Tali-Ihantala 1944

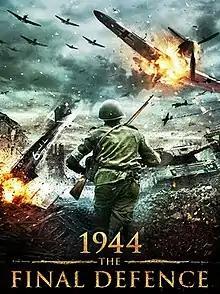
A film poster

Tali-Ihantala 1944 (English title 1944: The Final Defence) is a 2007 Finnish war film directed by Åke Lindman and Sakari Kirjavainen, based on the Battle of Tali–Ihantala during the Continuation War. Filming began during the summer of 2006 and was screened in autumn 2007. Lindman wanted the film to be as real as possible, and only include facts. He also wanted Finns to remember the sacrifices the soldiers made in those battles.